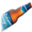
Label: bottle